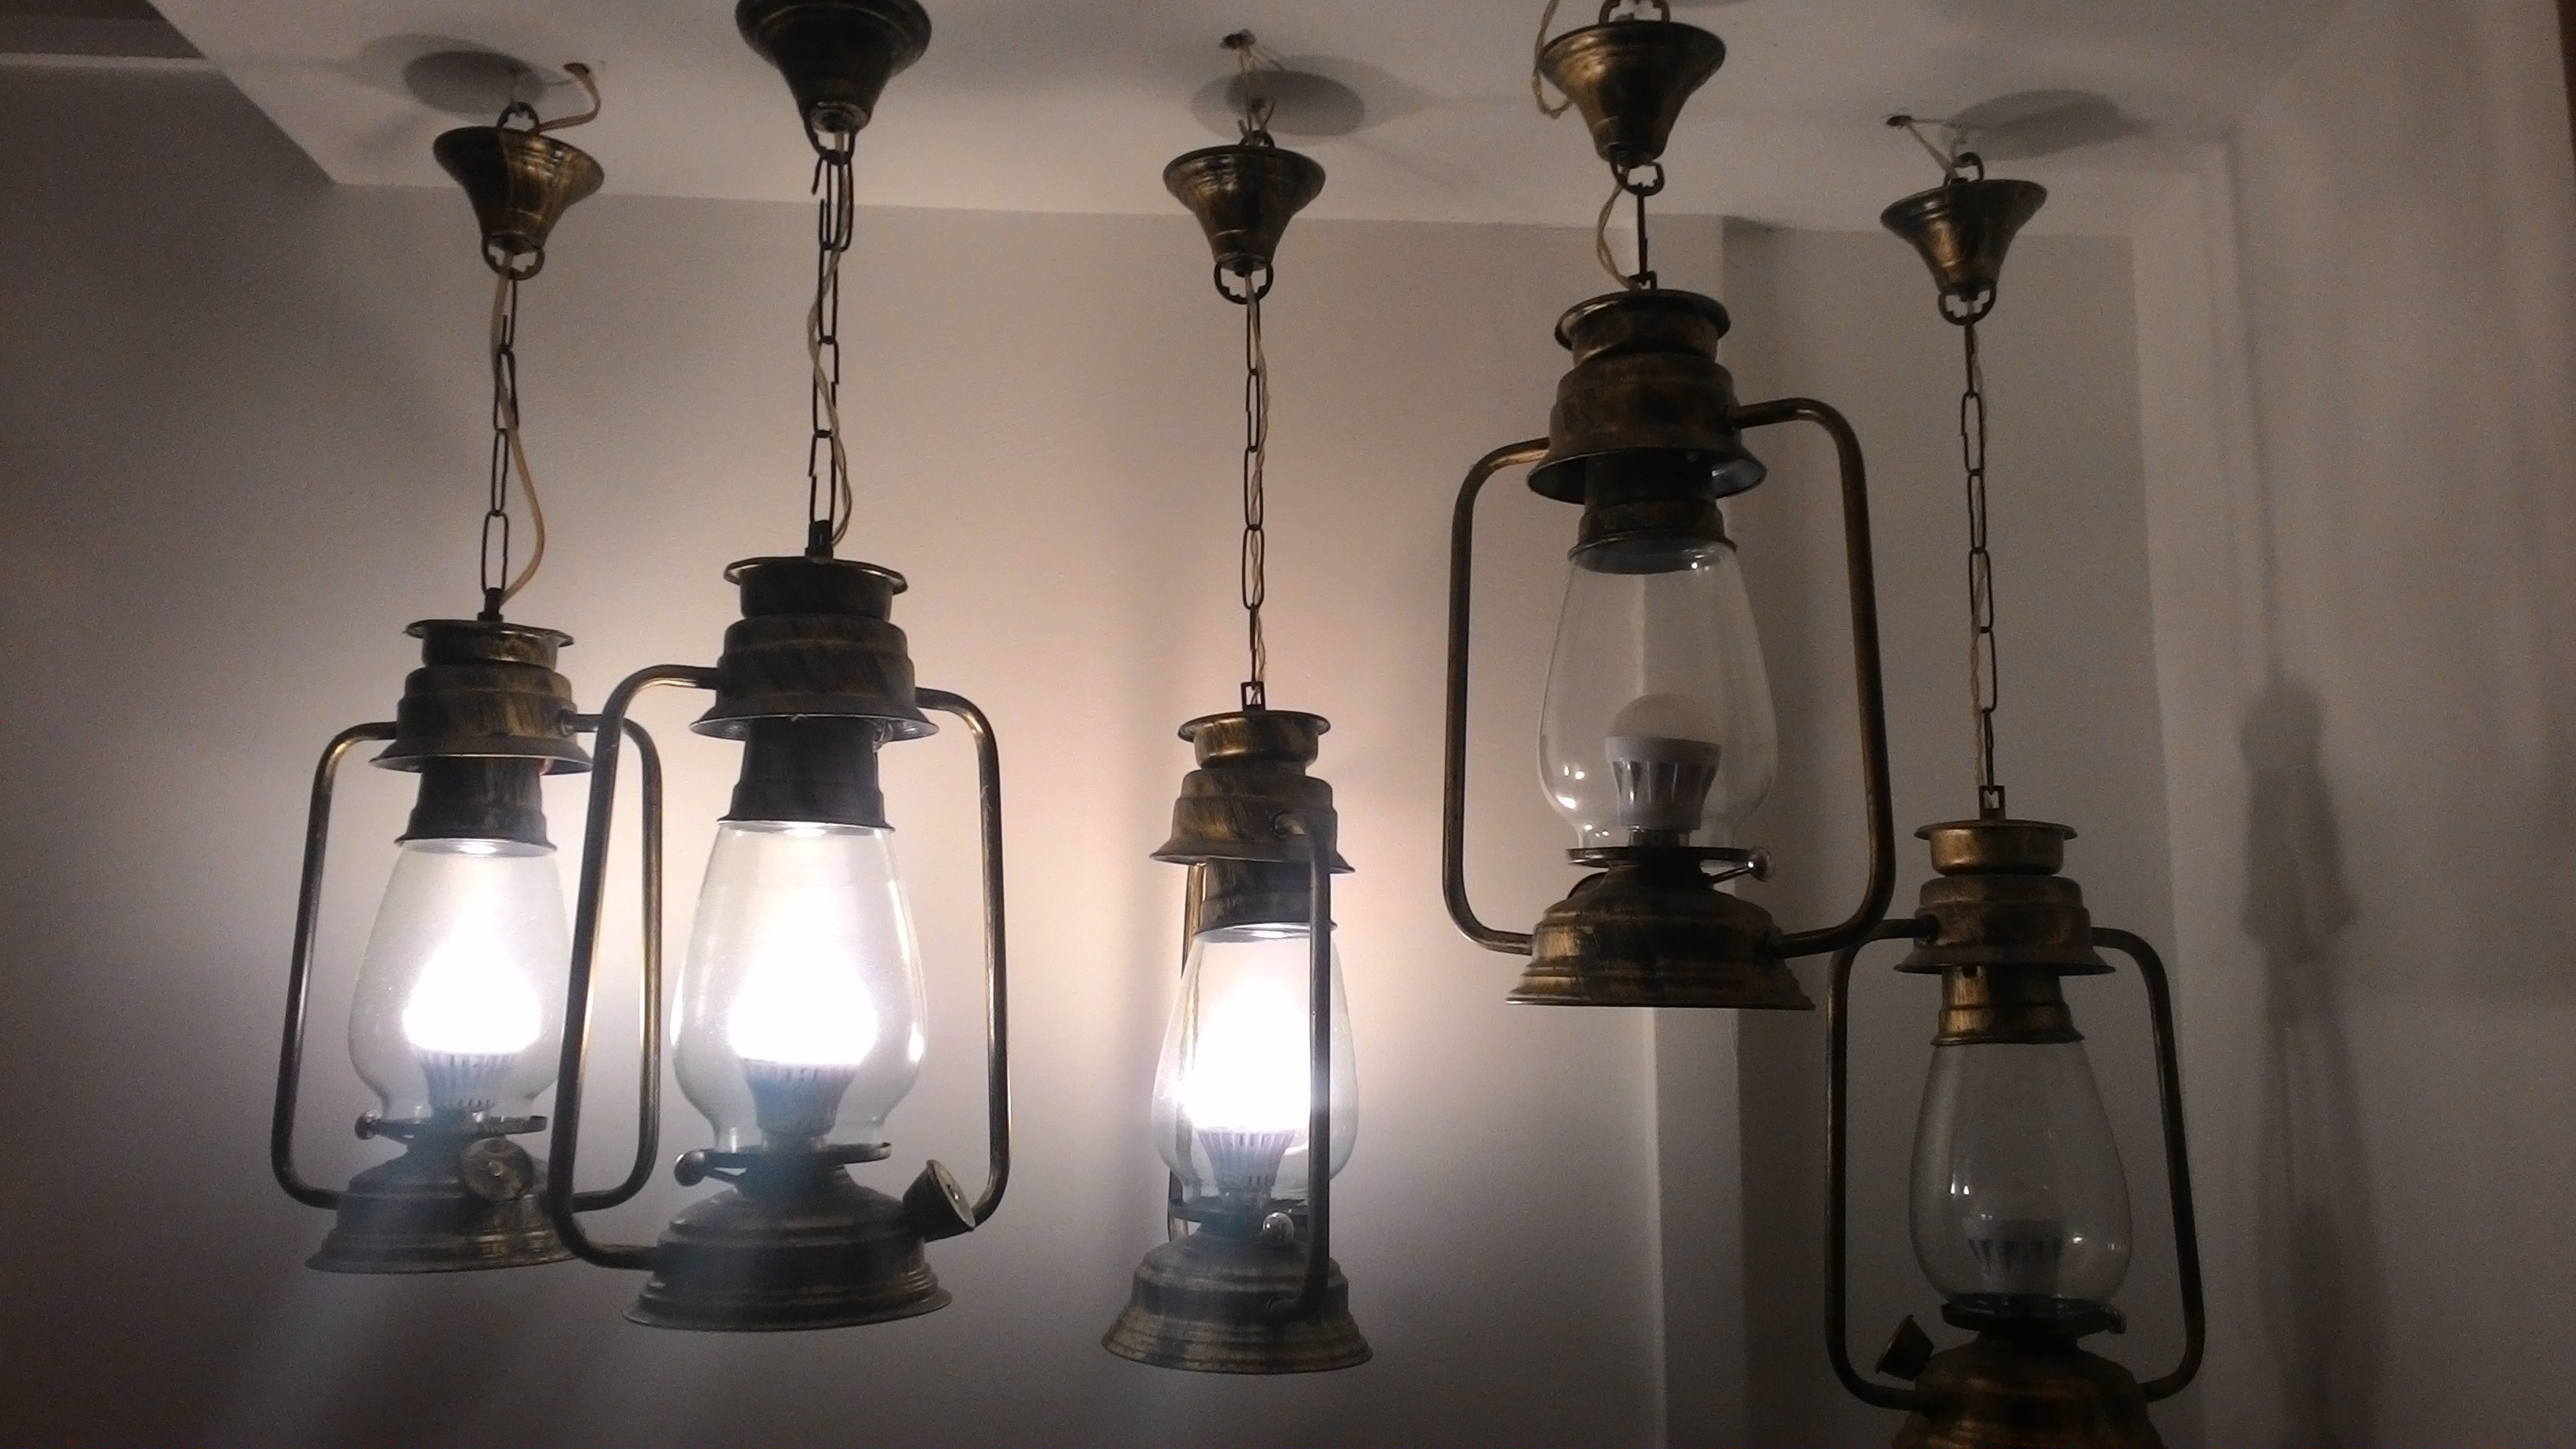
light, decoration, lantern, lamp, lighting, decor, product, lanterns, lamps, light fixture, chandelier, sconce, incandescent light bulb